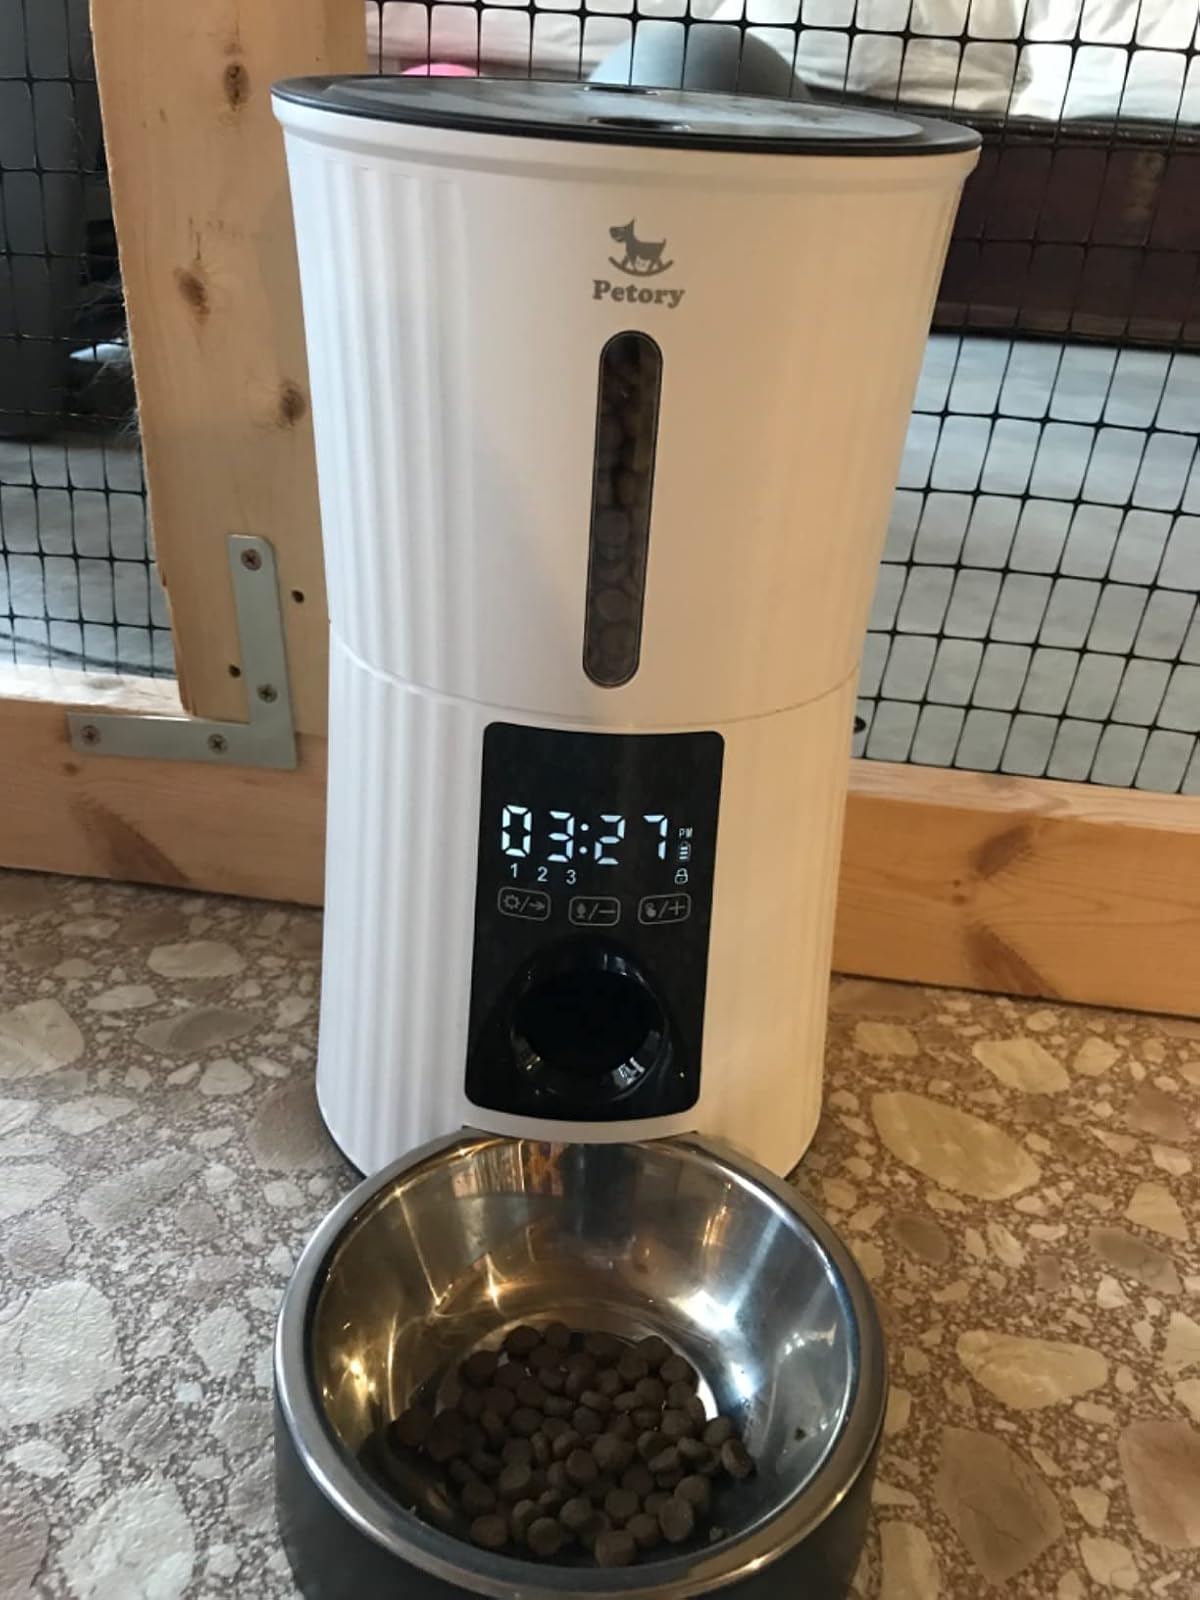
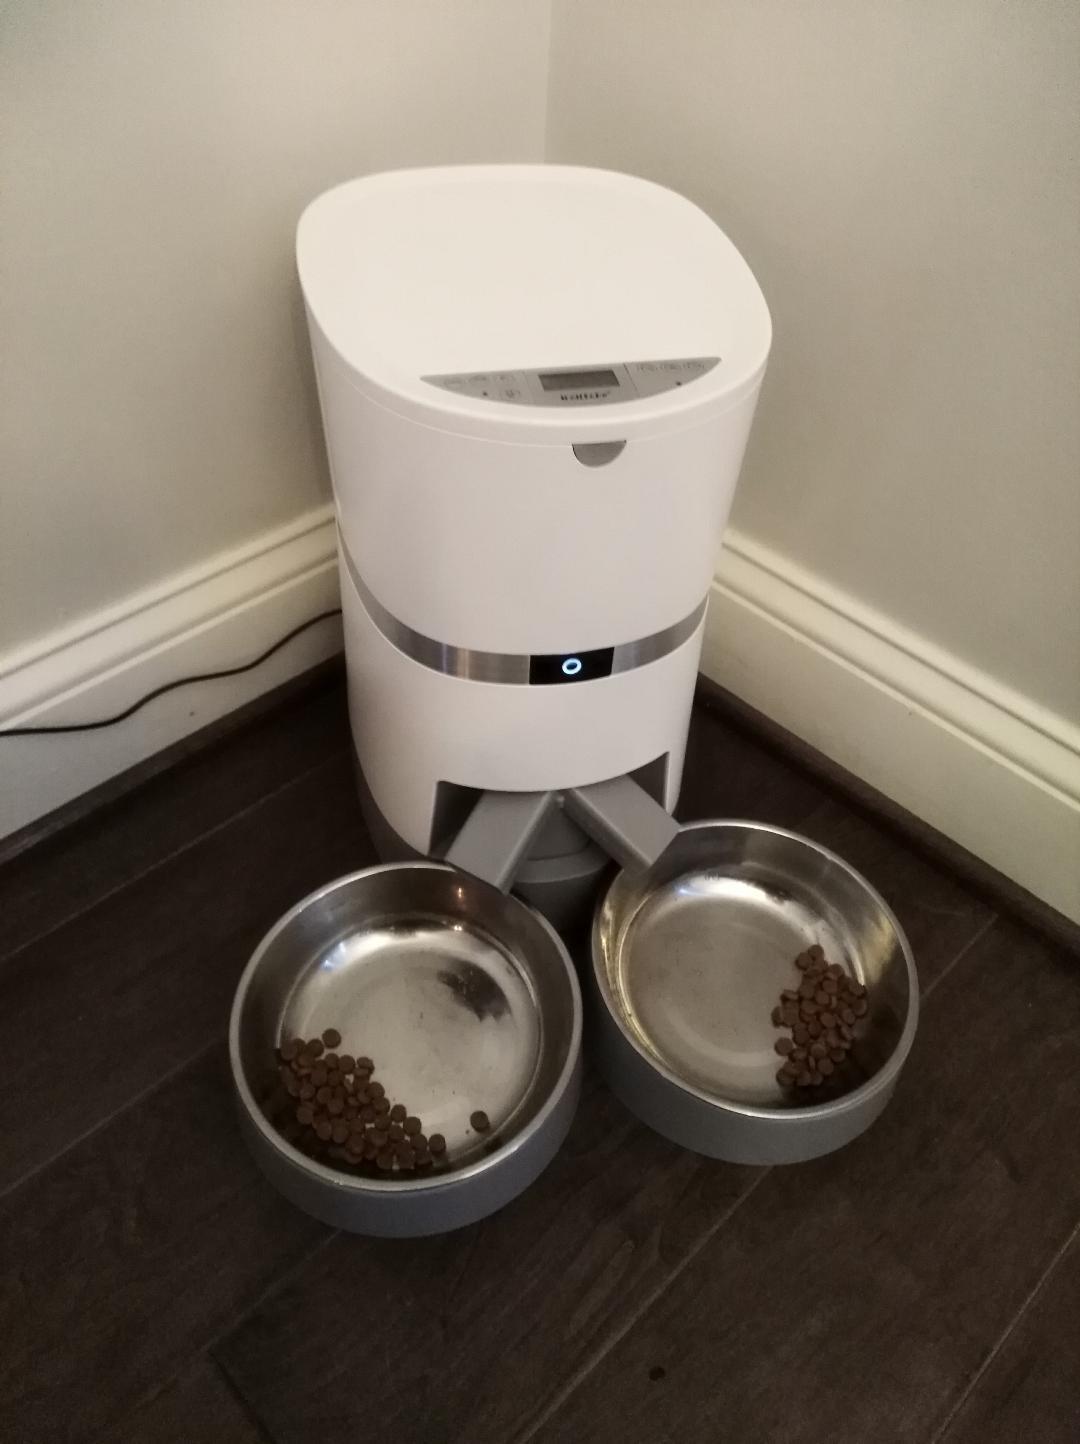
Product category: items_feeder
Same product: no